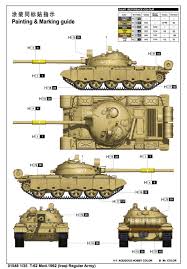
Label: Tank